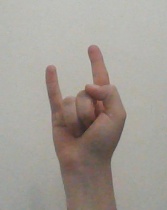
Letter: la